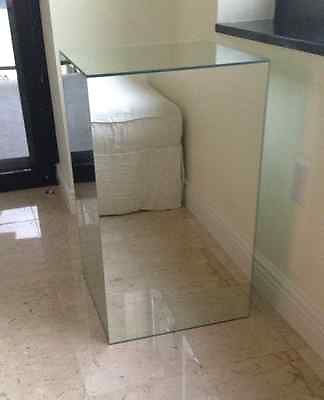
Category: table